Uppland Runic Inscription 171

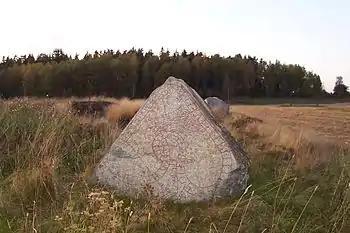
U 171 in Söderby.

Uppland Runic Inscription 171 or U 171 is the Rundata catalog listing for a Viking Age memorial runestone that is located in Söderby, which is four kilometers west of Vaxholm, Stockholm County, Sweden, and in the historic province of Uppland.